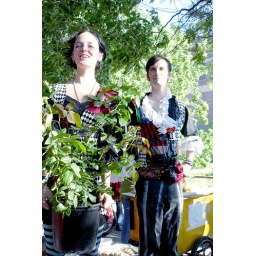
Rebecca and Phil to plant rose bush in park, unpermitted